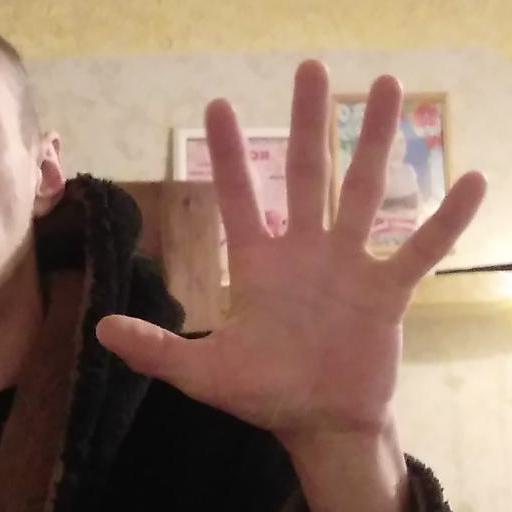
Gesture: palm